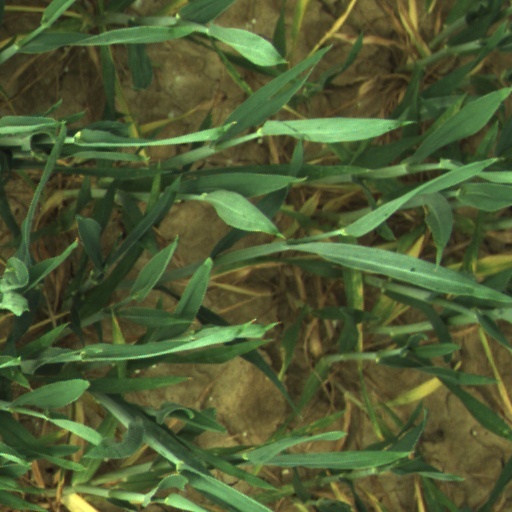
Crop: wheat